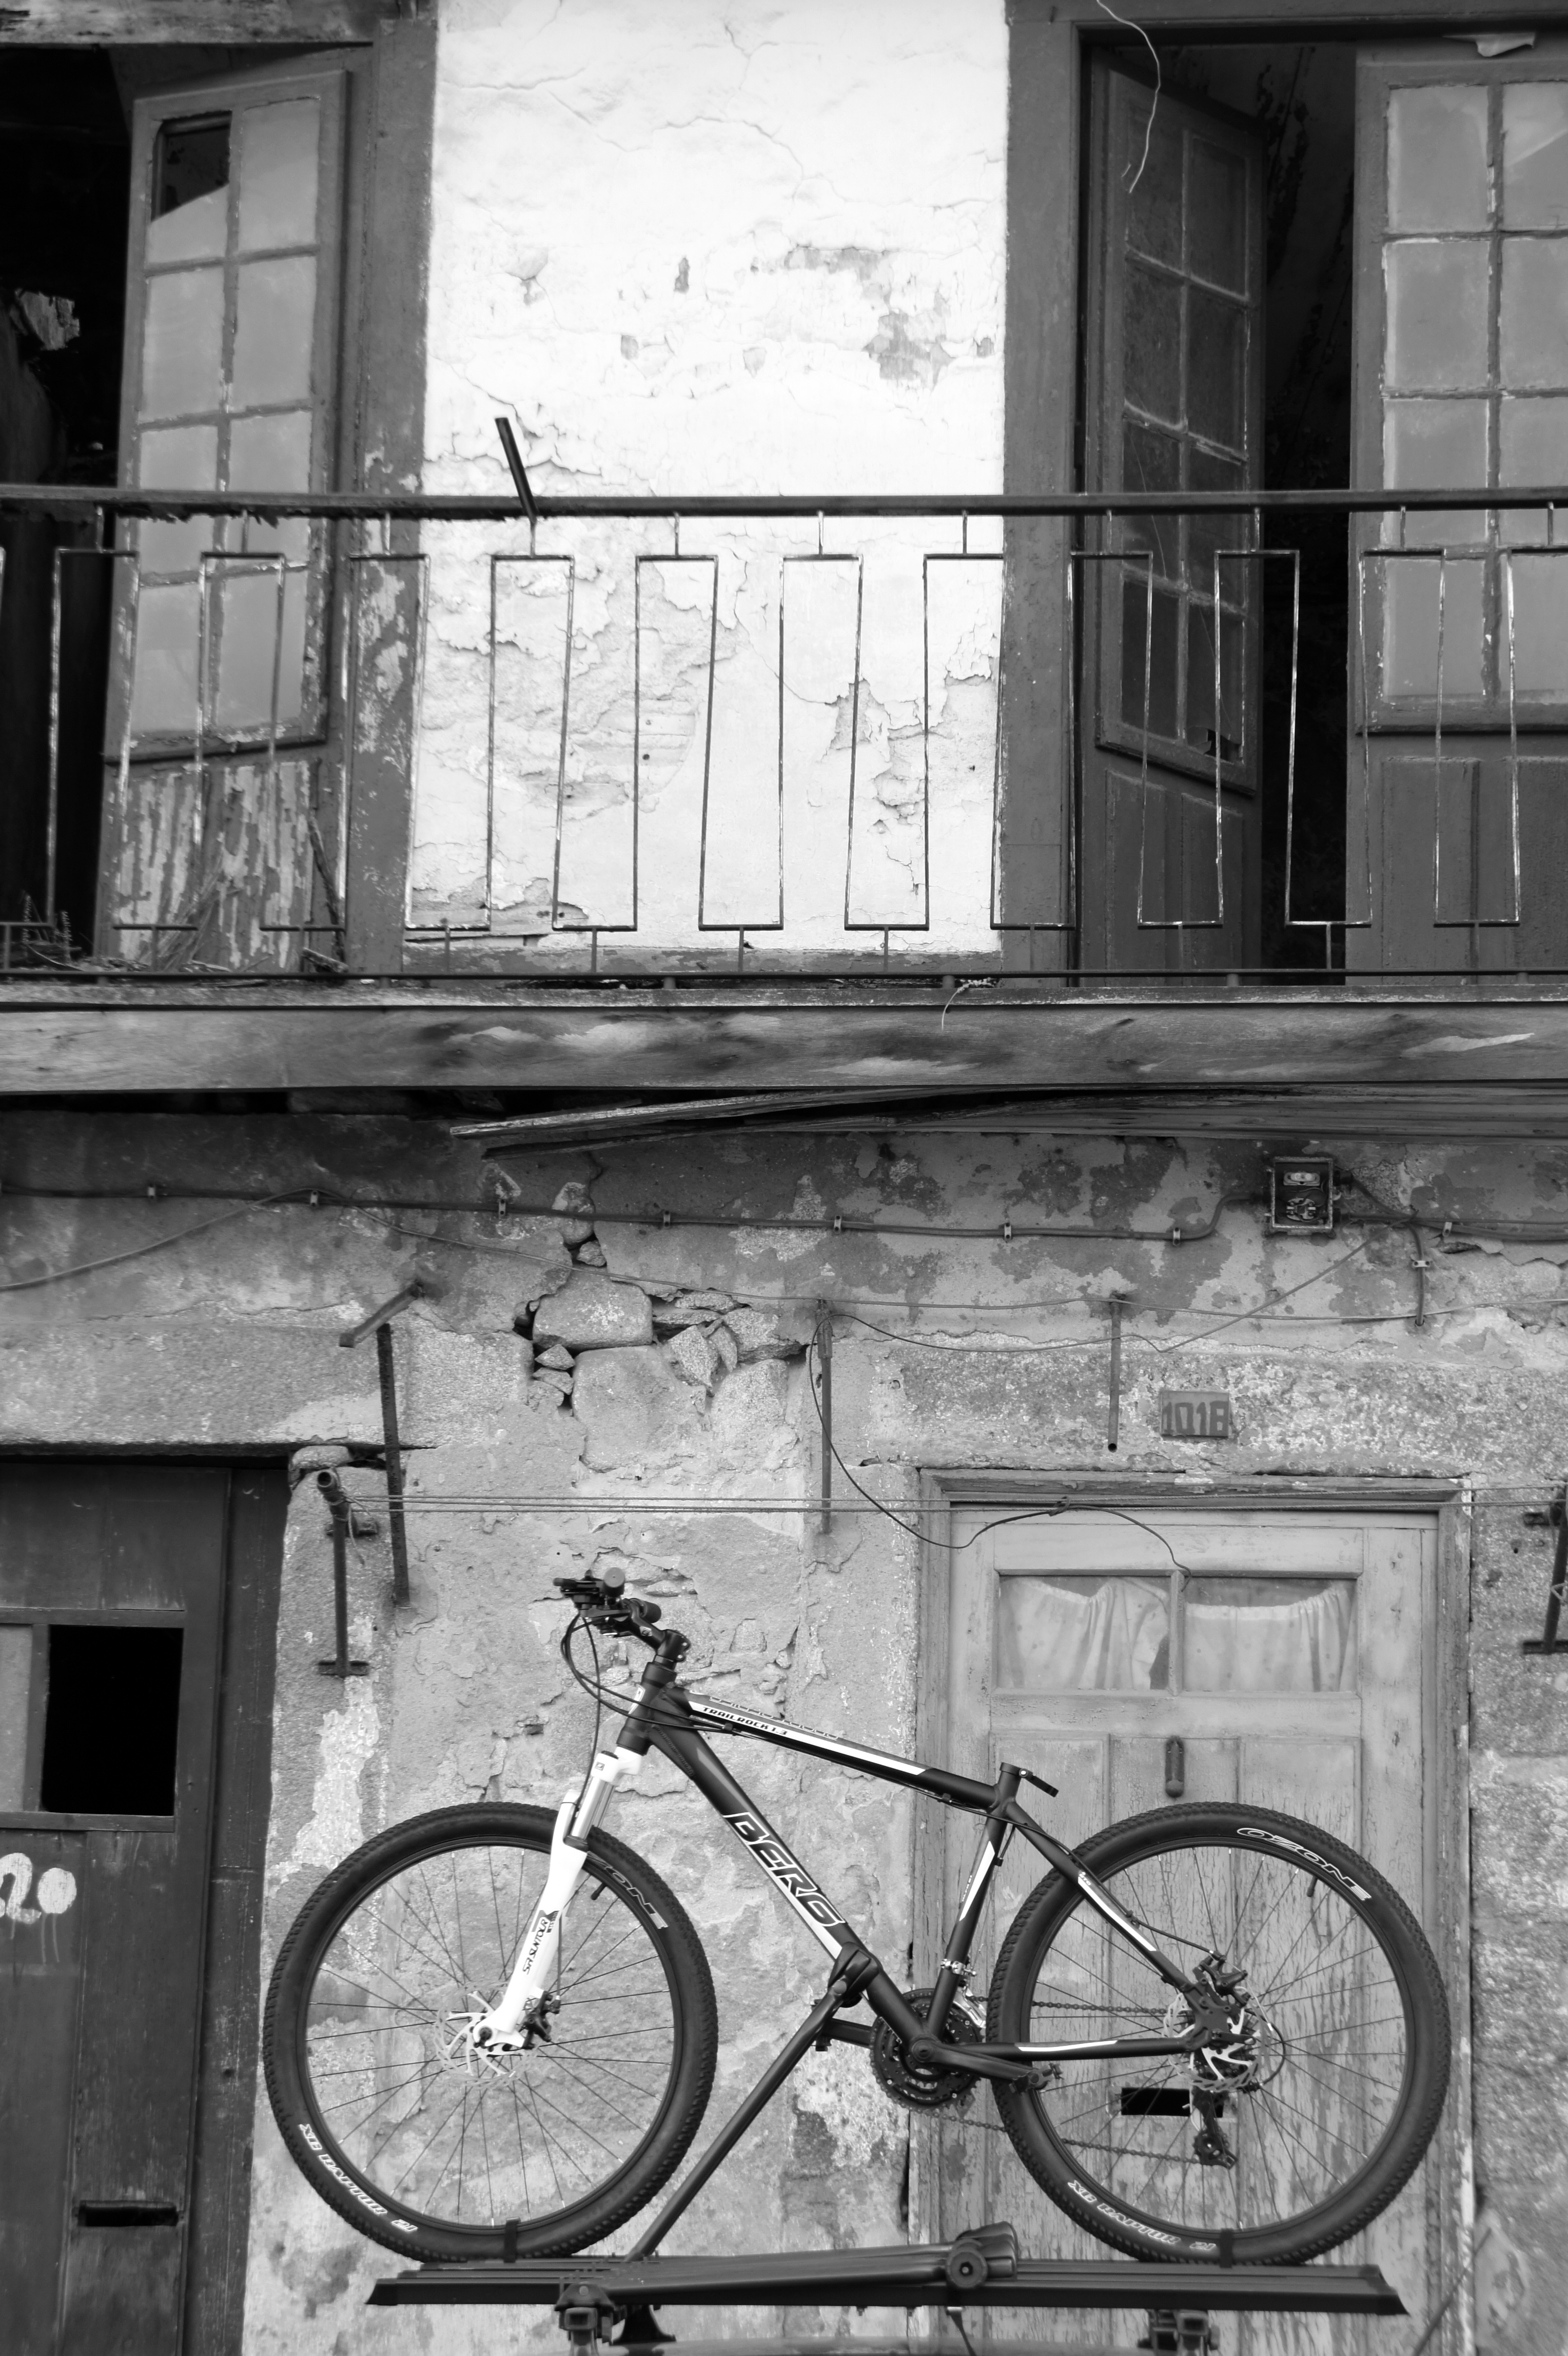
black and white, road, white, street, wheel, house, window, town, old, bicycle, bike, balcony, vehicle, black, monochrome, black white, sports equipment, doors, urban area, monochrome photography